Novodevichy Cemetery (Saint Petersburg)

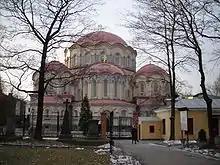
Exit out of the Novodevichy Cemetery.

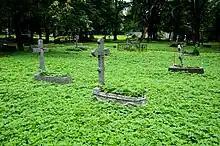
Old tombstones

Novodevichy Cemetery in Saint Petersburg is a historic cemetery in the south-west part of the city near the Moscow Triumphal Gate. The cemetery is named after the historical Resurrection (Novodevichy) Convent. In the 19th century it was the second most prestigious cemetery after the Tikhvin Cemetery in the Alexander Nevsky Monastery.